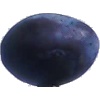
Label: Plum 3